Josiane Kartheiser

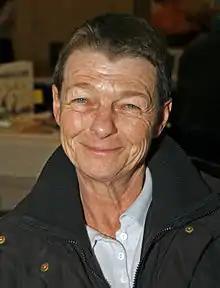
Kartheiser in November 2007

Josiane Kartheiser (born November 28, 1950) is a Luxembourgish journalist, novelist, and writer. She writes mainly in German but also in Luxembourgish. Kartheiser received the Anne Beffort Prize from the City of Luxembourg for her contribution over 25 years to Luxembourg's literary scene at a time when the sector was dominated by men.